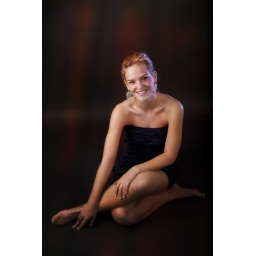
Amber sitting in her dress